Impact Wrestling Sacrifice (2020)

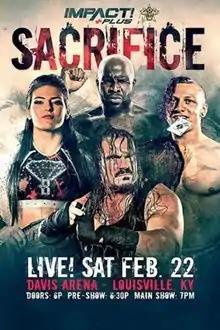
Promotional poster featuring Tessa Blanchard, Moose, Ace Austin, and Rhino

The 2020 Sacrifice was a professional wrestling event produced by Impact Wrestling in conjunction with Ohio Valley Wrestling. The event took place on February 22, 2020, at the Davis Arena in Louisville, Kentucky and aired on Impact Plus. It was the eleventh event in the Sacrifice chronology and the first to be held as an Impact Plus Monthly Special.